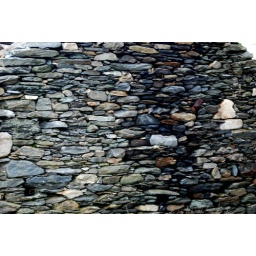
dry stone building near glencolmkille co donegal 28/1/10